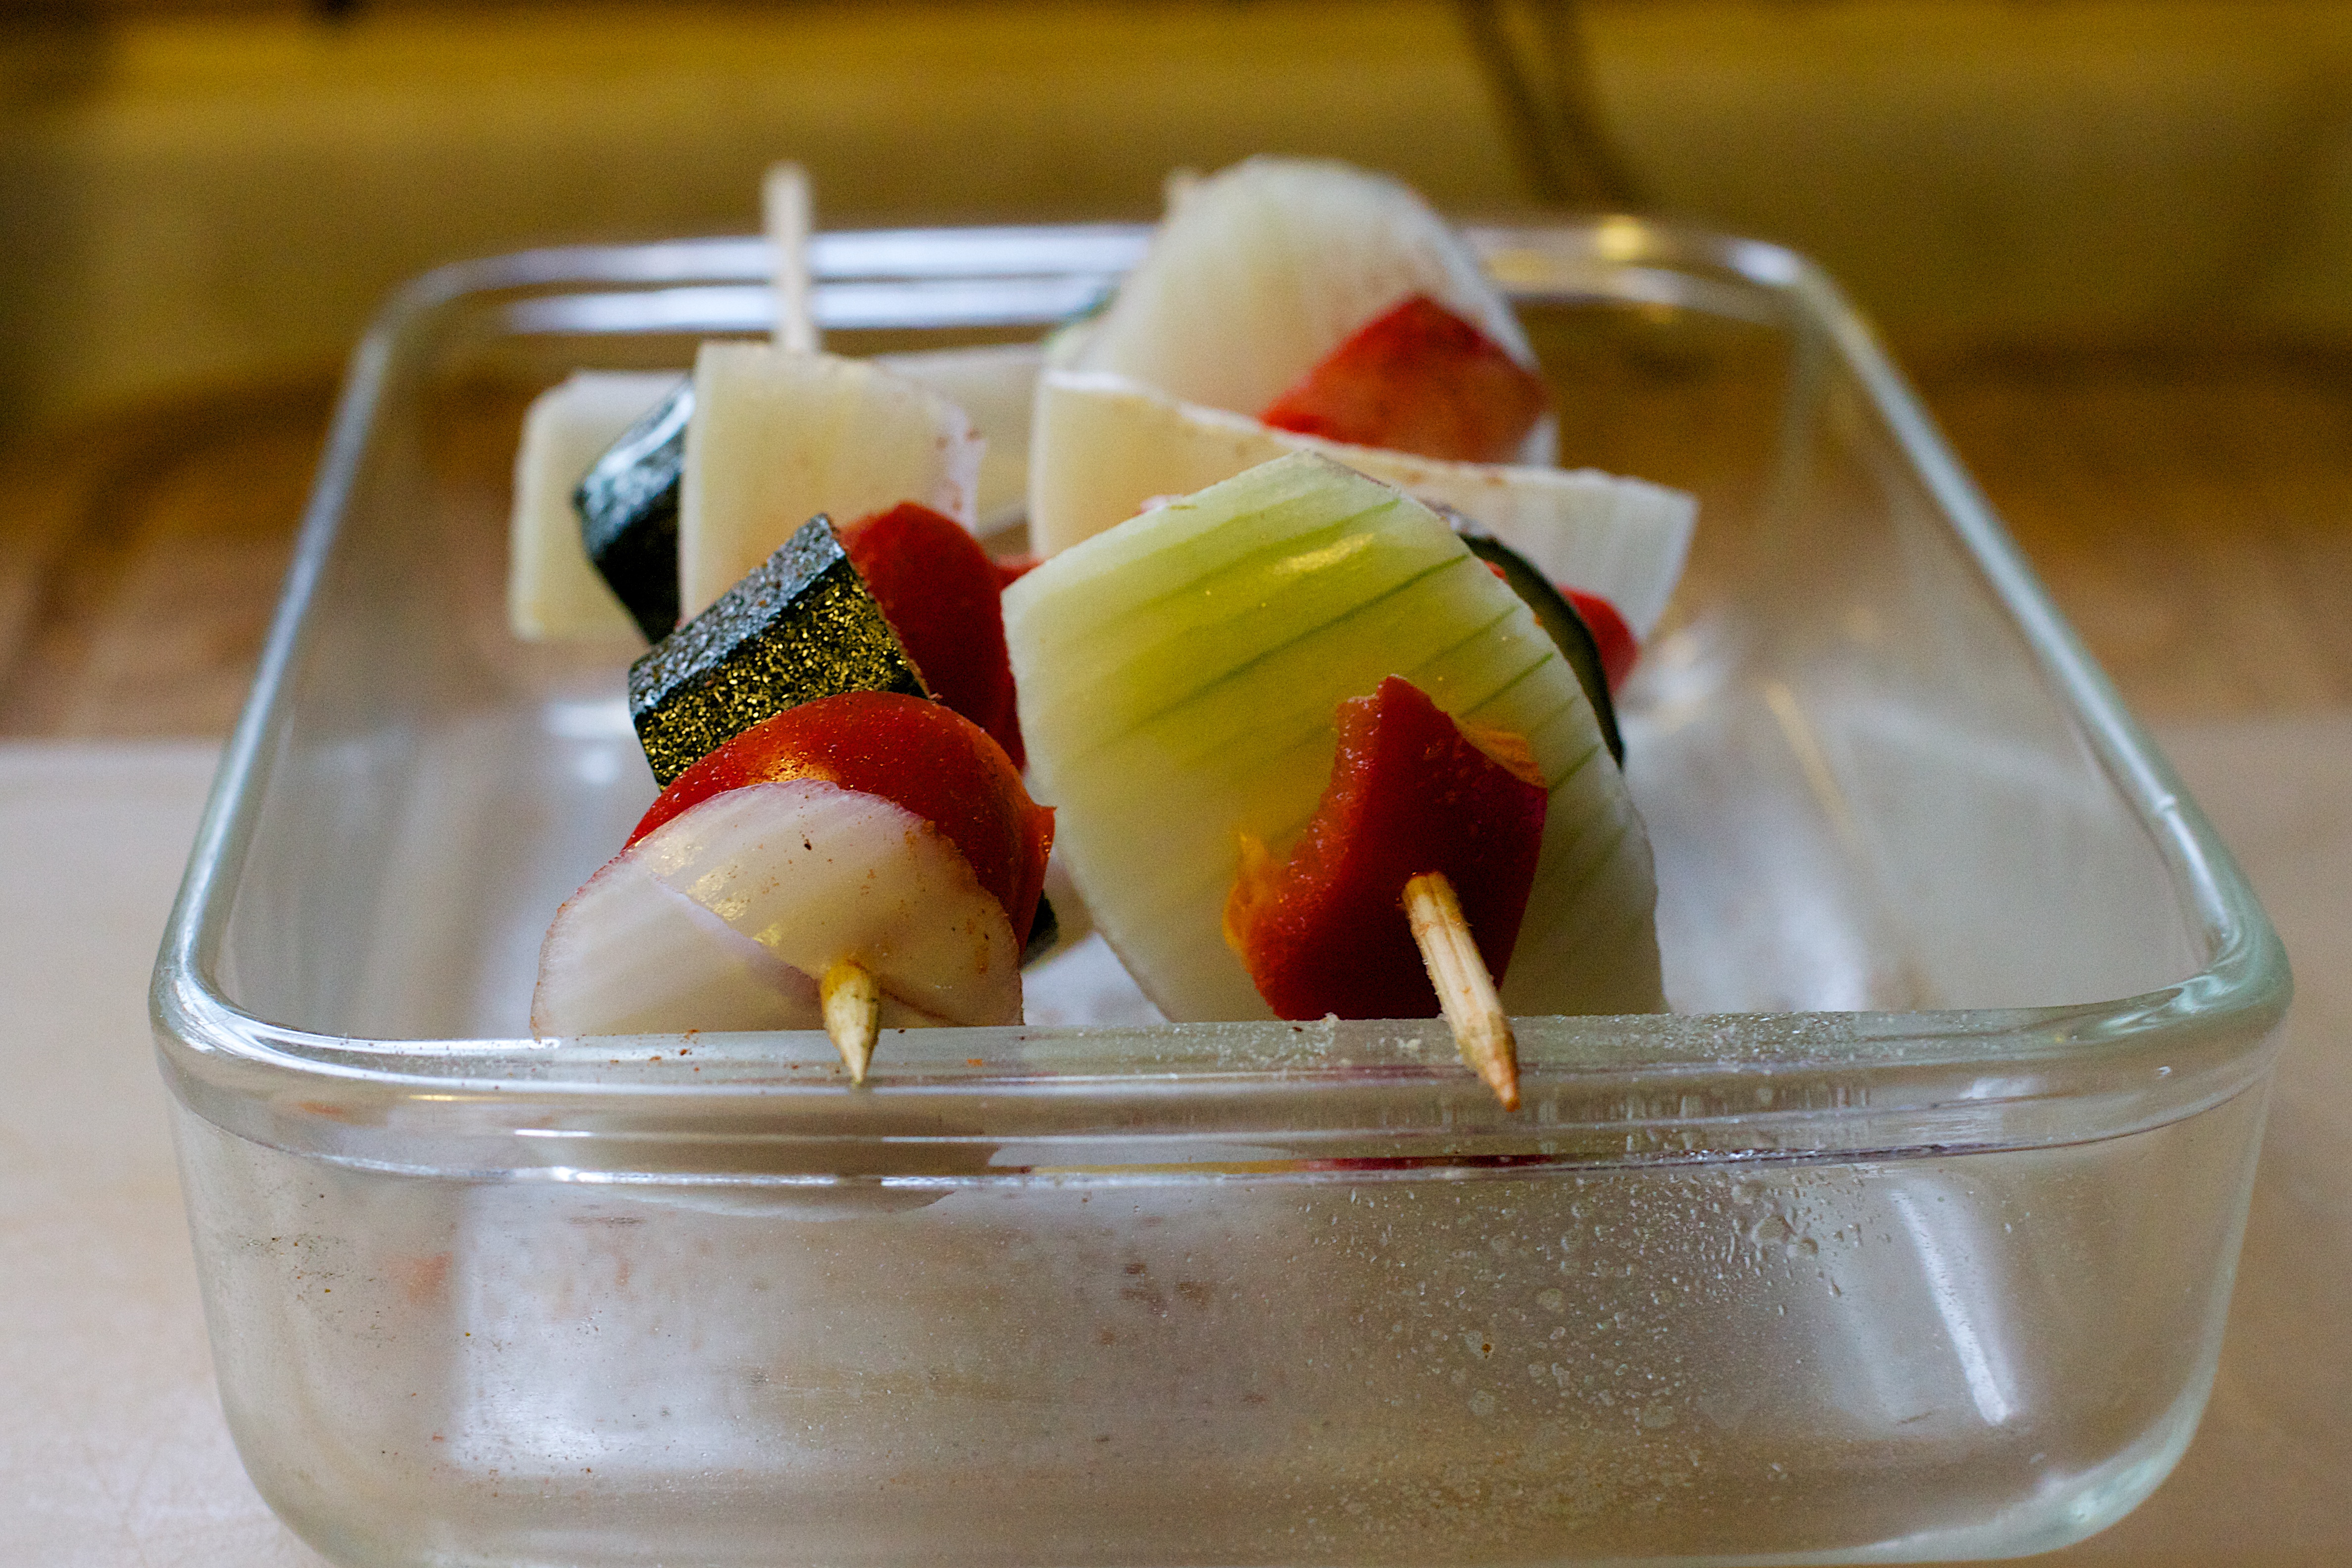
plant, fruit, dish, meal, food, produce, breakfast, dessert, cuisine, dairy product, strawberry, asian food, flavor